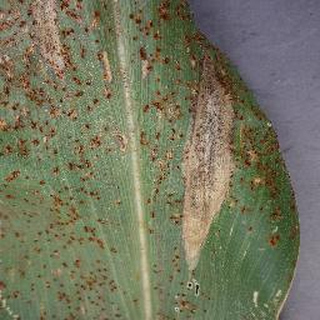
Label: corn_northern_leaf_blight